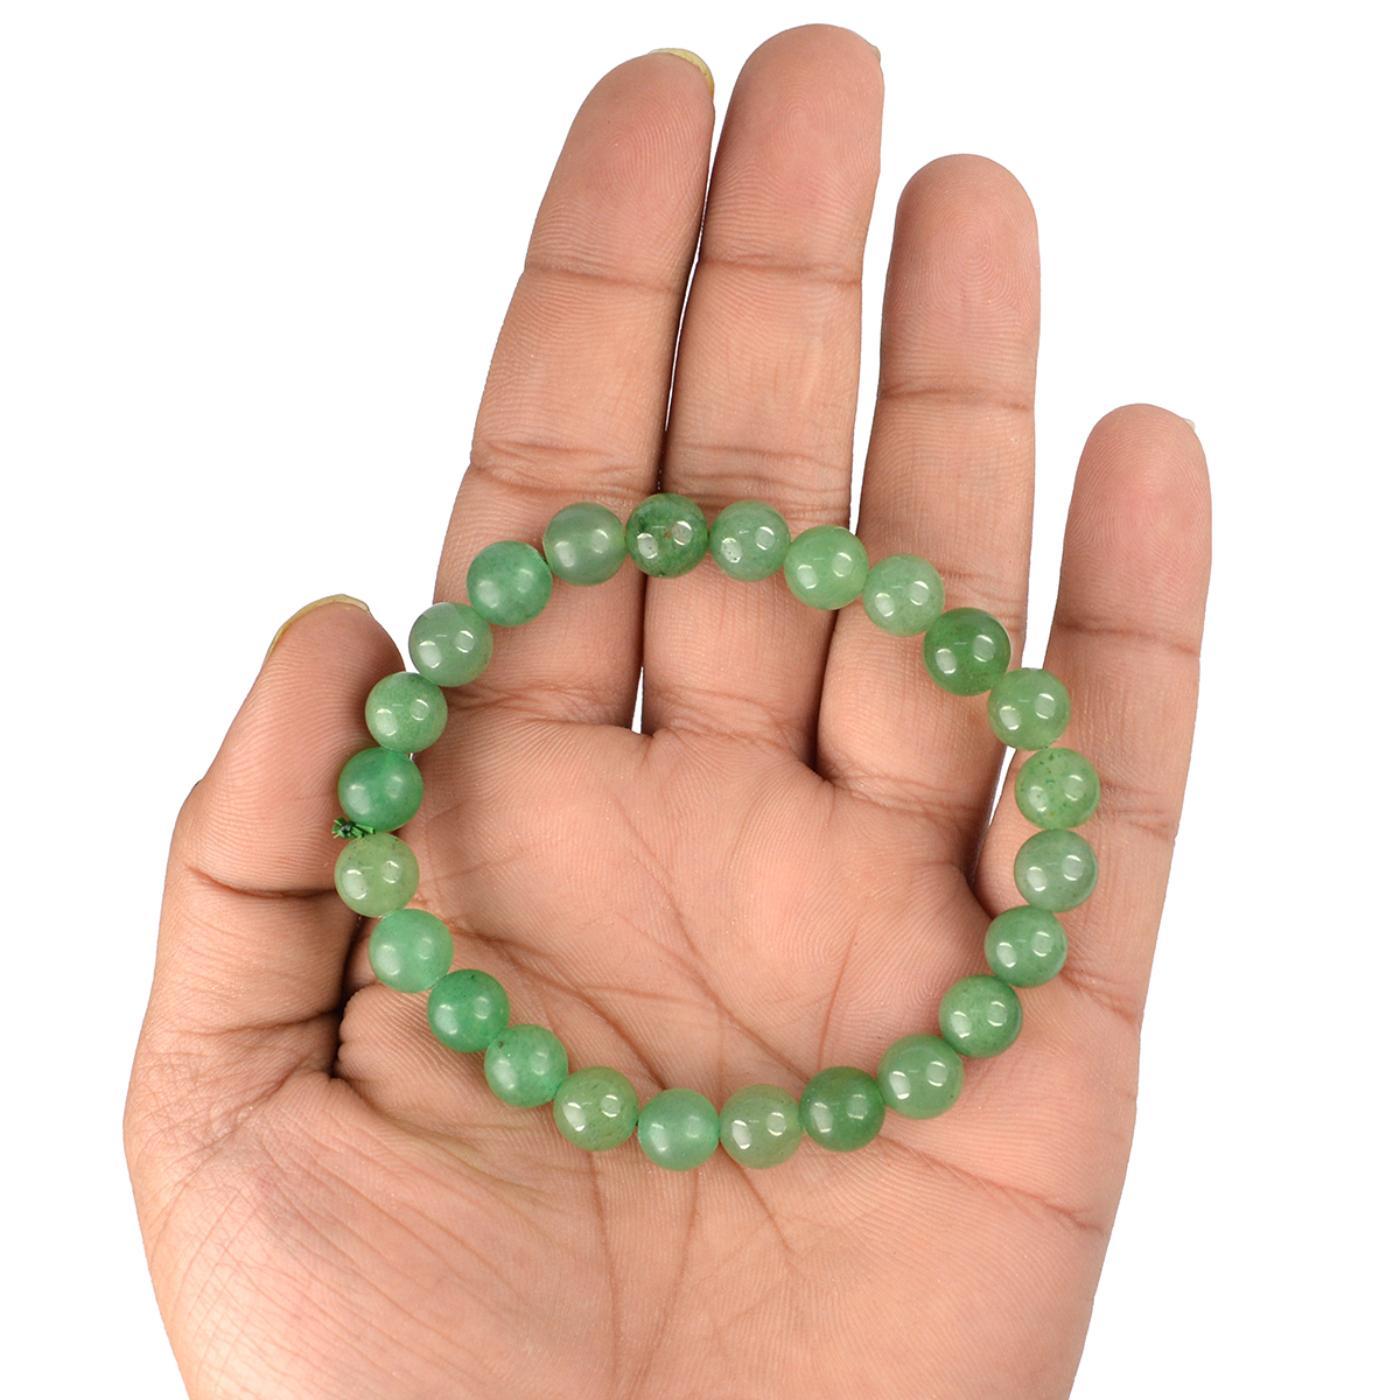
Reiki Crystal Products Green Jade Certified Bracelet Round Bead 6 mm Bracelet for Reiki And Crystal Healing
Type: Bracelets & Bangles
Brand: Reiki Crystal Products
Price: Rs. 499
Stretchable Elastic Handmade Natural Crystal Stone Bracelet | Diameter : 2.5 Inch. | Stone Size - 8 mm | Charged By Reiki Grand Master & Vastu Expert
Features: Stretchable Elastic Handmade Natural Crystal Stone Bracelet | Diameter : 2.5 Inch. | Stone Size - 8 mm | Charged By Reiki Grand Master & Vastu Expert,Natural Healing Stone for Reiki Healing, Crystal Healing, Numerology, Tarot, Astrology, Vastu, Angle Healing & Feng Shui,100% Authentic, Original and Natural Healing Stone / Crystal - small holes, crack marks on the surface or inside the stones are often visible,Material : Natural Healing Stones See Images & Product Description For Healing Properties /Advantages,Stylish Party-Daily-Office-Casual Wear Reiki Healing Stone Bracelet for Men, Women, Boys, Girls. Best for Gifting & Personal Use.
Included: Pack of 1 X Green Jade_8mm_Certified_Bracelet